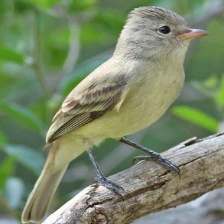
Species: NORTHERN BEARDLESS TYRANNULET
Scientific name: CAMPTOSTOMA IMBERBE